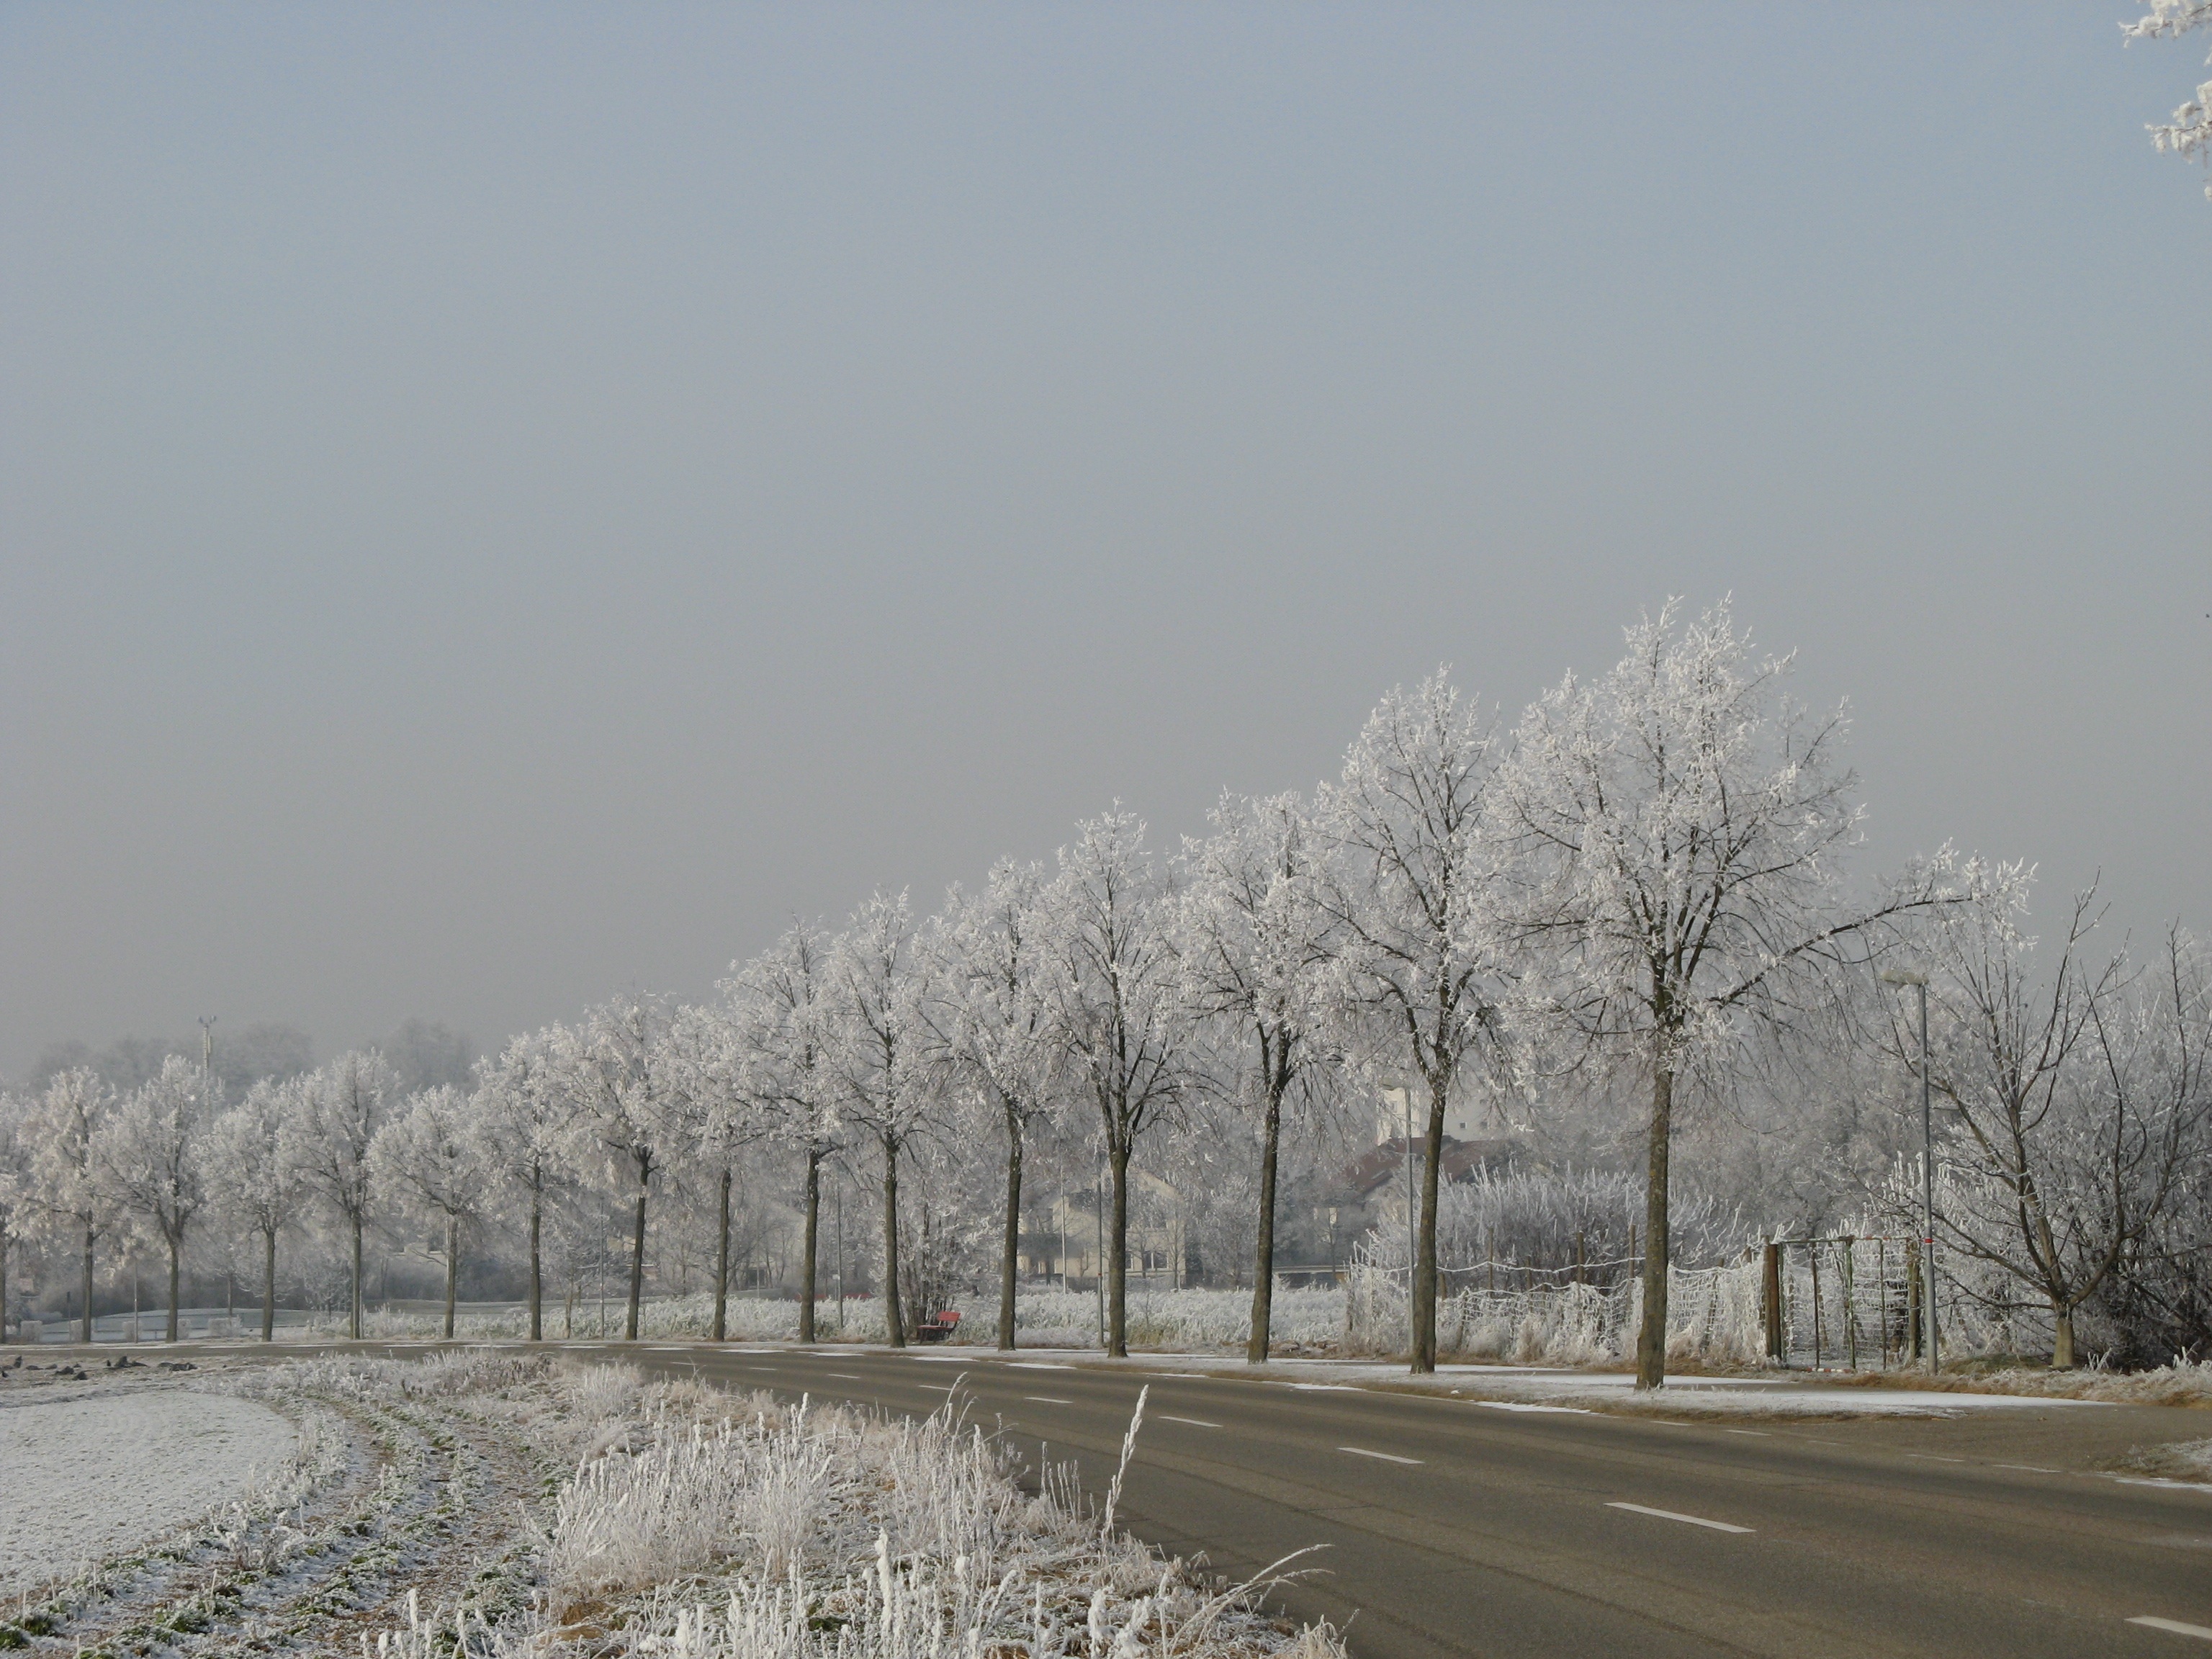
landscape, tree, branch, snow, winter, plant, fog, mist, morning, frost, ice, weather, season, trees, wintry, hoarfrost, freezing, atmospheric phenomenon, woody plant, denzlingen